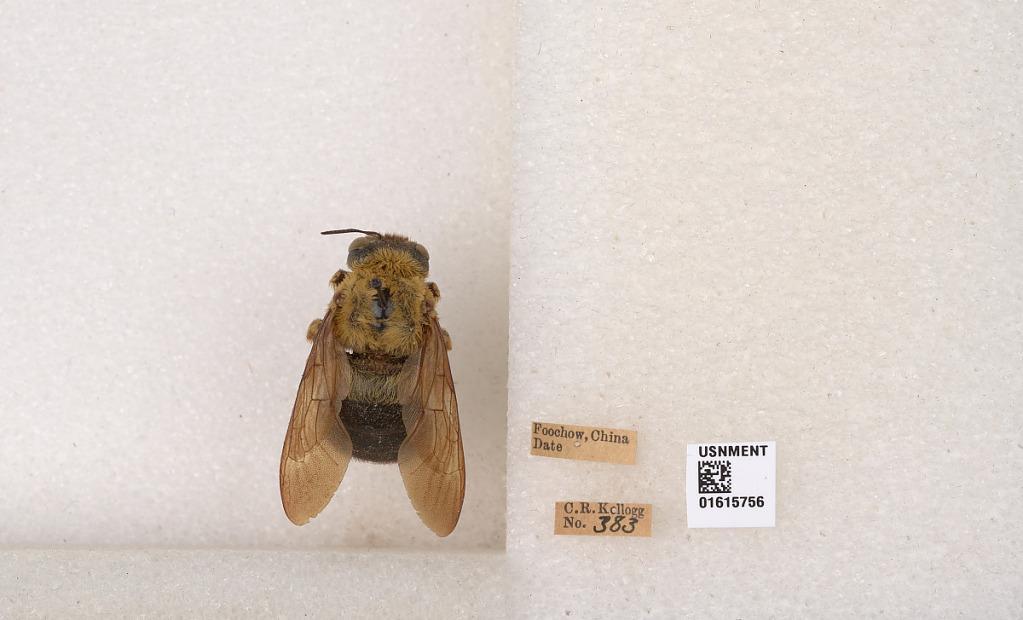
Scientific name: Xylocopa (Koptortosoma) sinensis Smith
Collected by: C. Kellogg
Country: China
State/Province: Fujian
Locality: Foochow